Illawarra

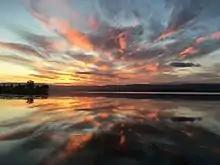
Illawarra sunset

Ecologically, the coastal grassy region of the Illawarra is within the "Illawarra Lowlands Grassy Woodland" biome. Characteristic tree species in the region include "Eucalyptus tereticornis", "Eucalyptus eugenioides", "Eucalyptus longifolia", "Eucalyptus bosistoana" and "Melaleuca decora". Shrub species include "Acacia mearnsii", "Dodonaea viscosa" and as well as the endangered orchard "Pterostylis gibbosa".